Sexy Dance Fighting

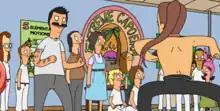
Bob has to cover for Tina when she takes a martial arts class.

"Sexy Dance Fighting" is the fourth episode of the first season of the animated comedy series "Bob's Burgers". The episode originally aired on the Fox network in the United States on February 13, 2011.